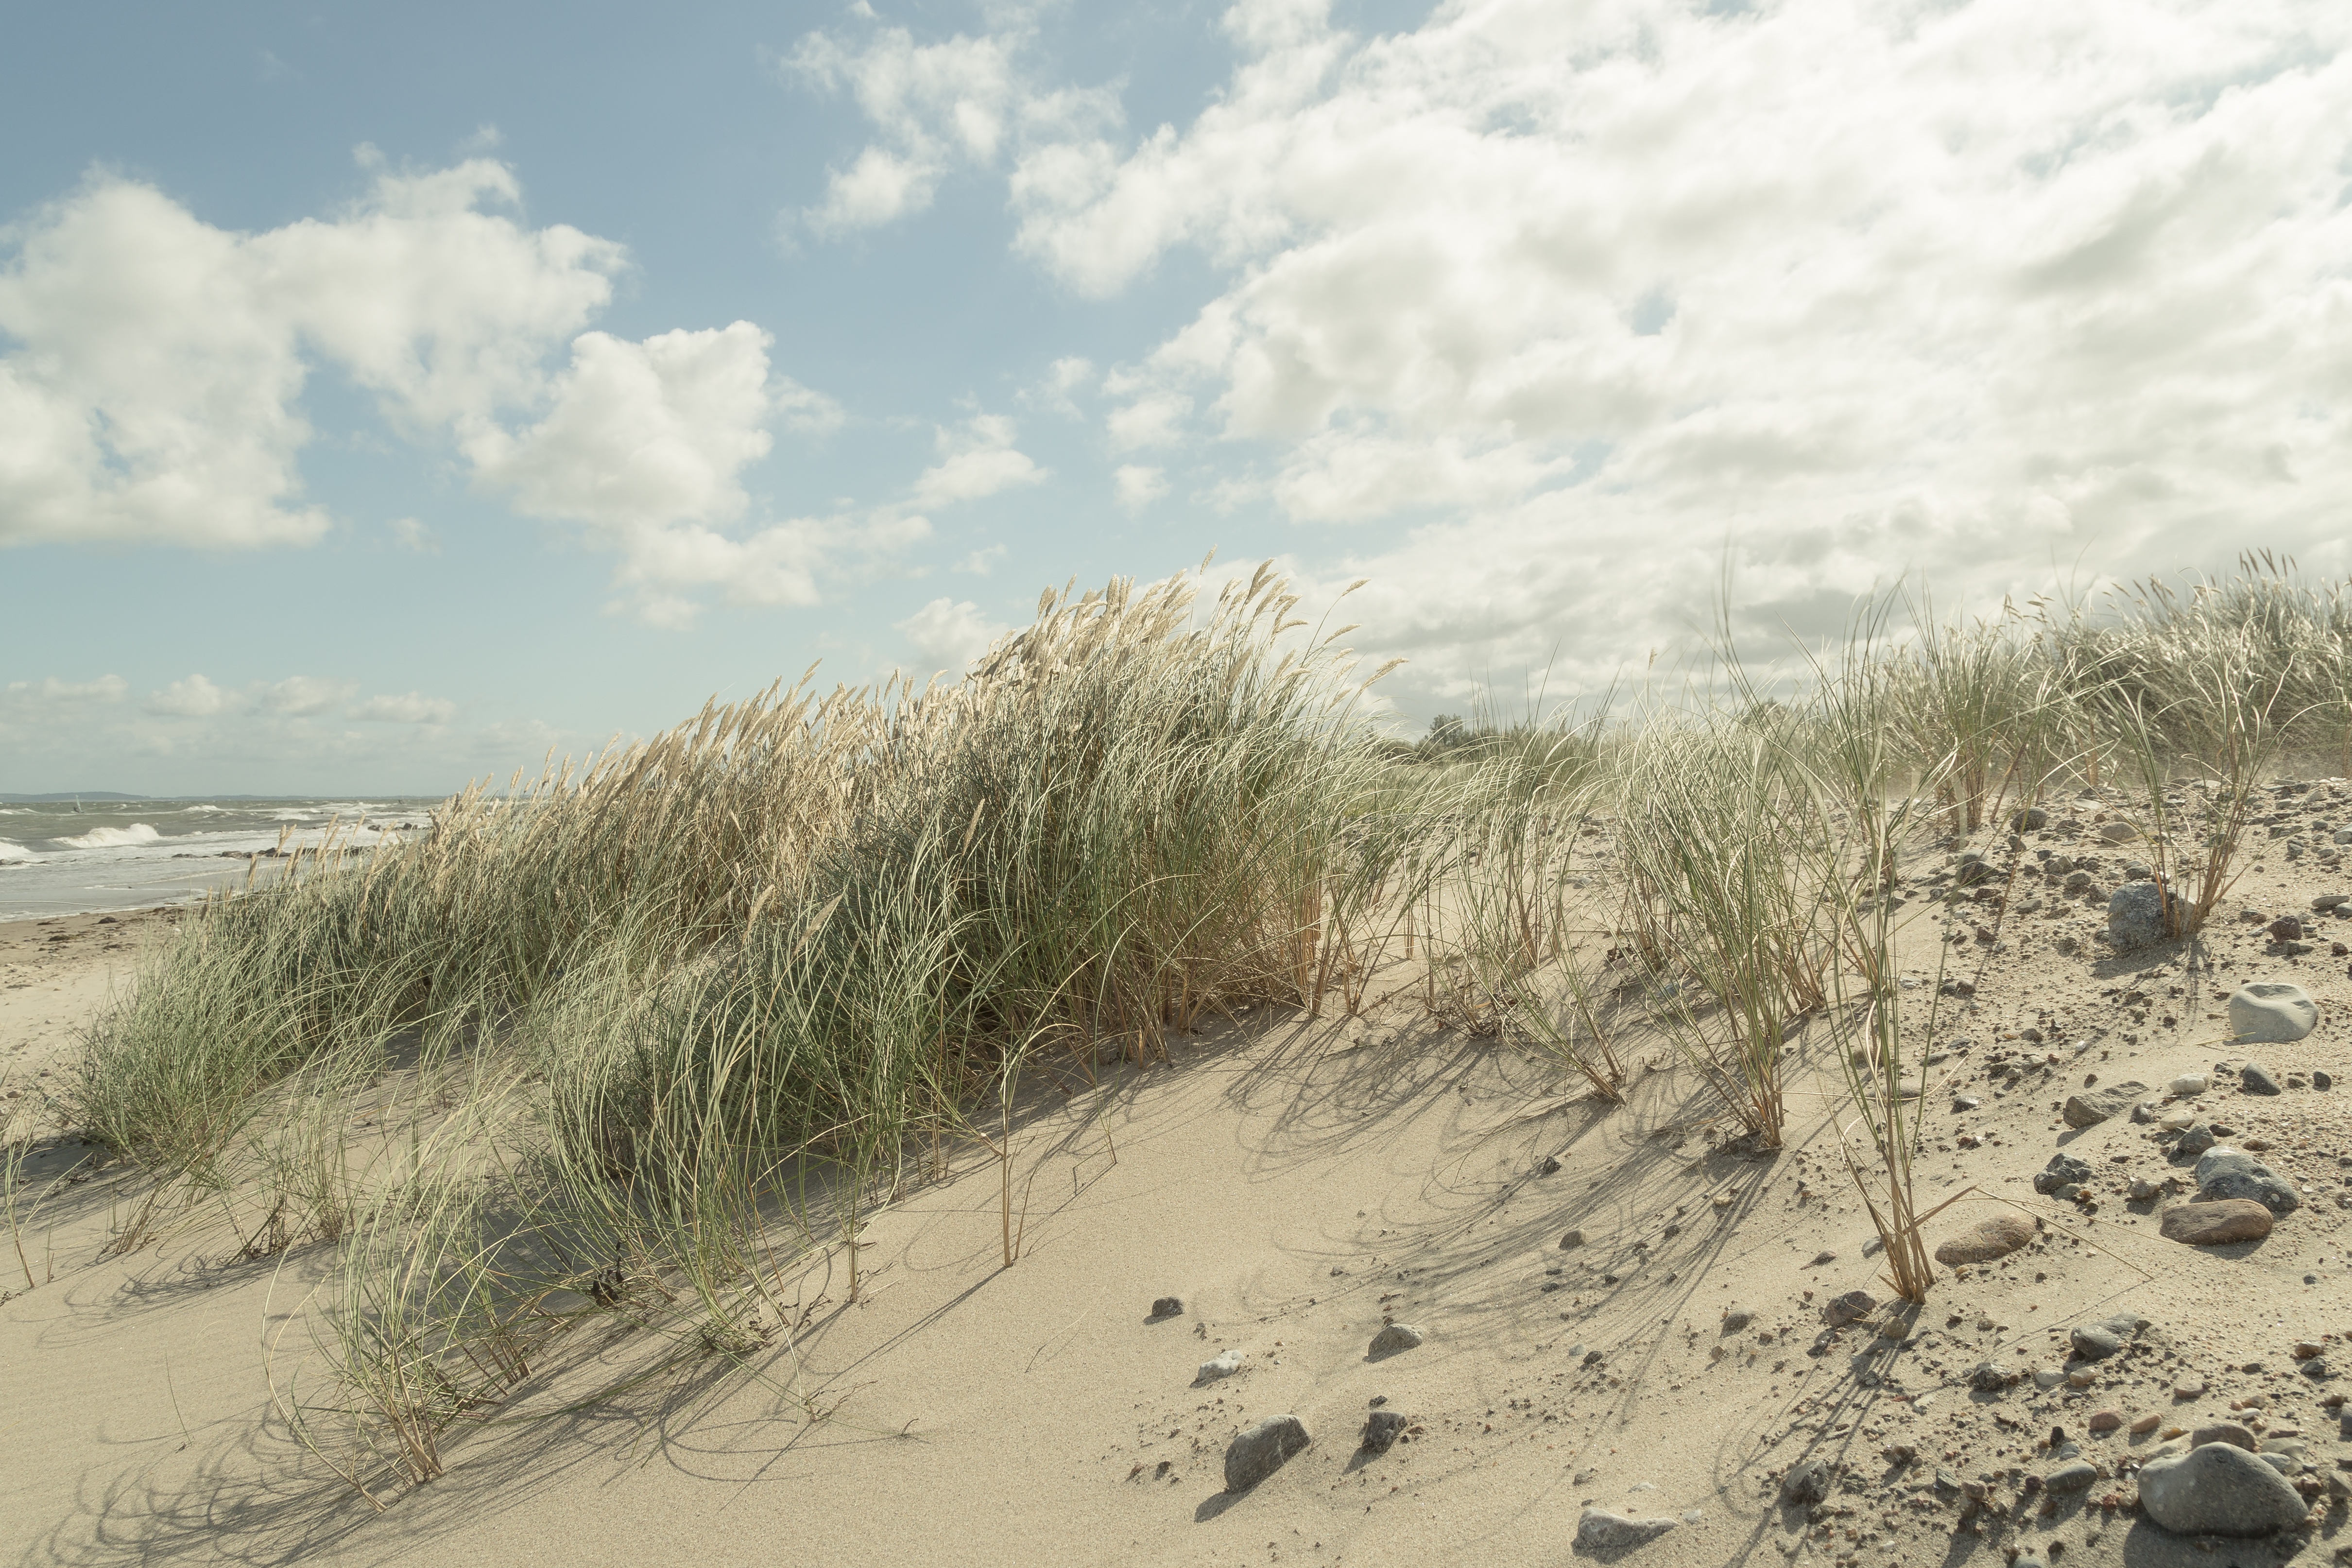
beach, landscape, sea, coast, sand, dune, material, plateau, habitat, ecosystem, steppe, landform, natural environment, aeolian landform